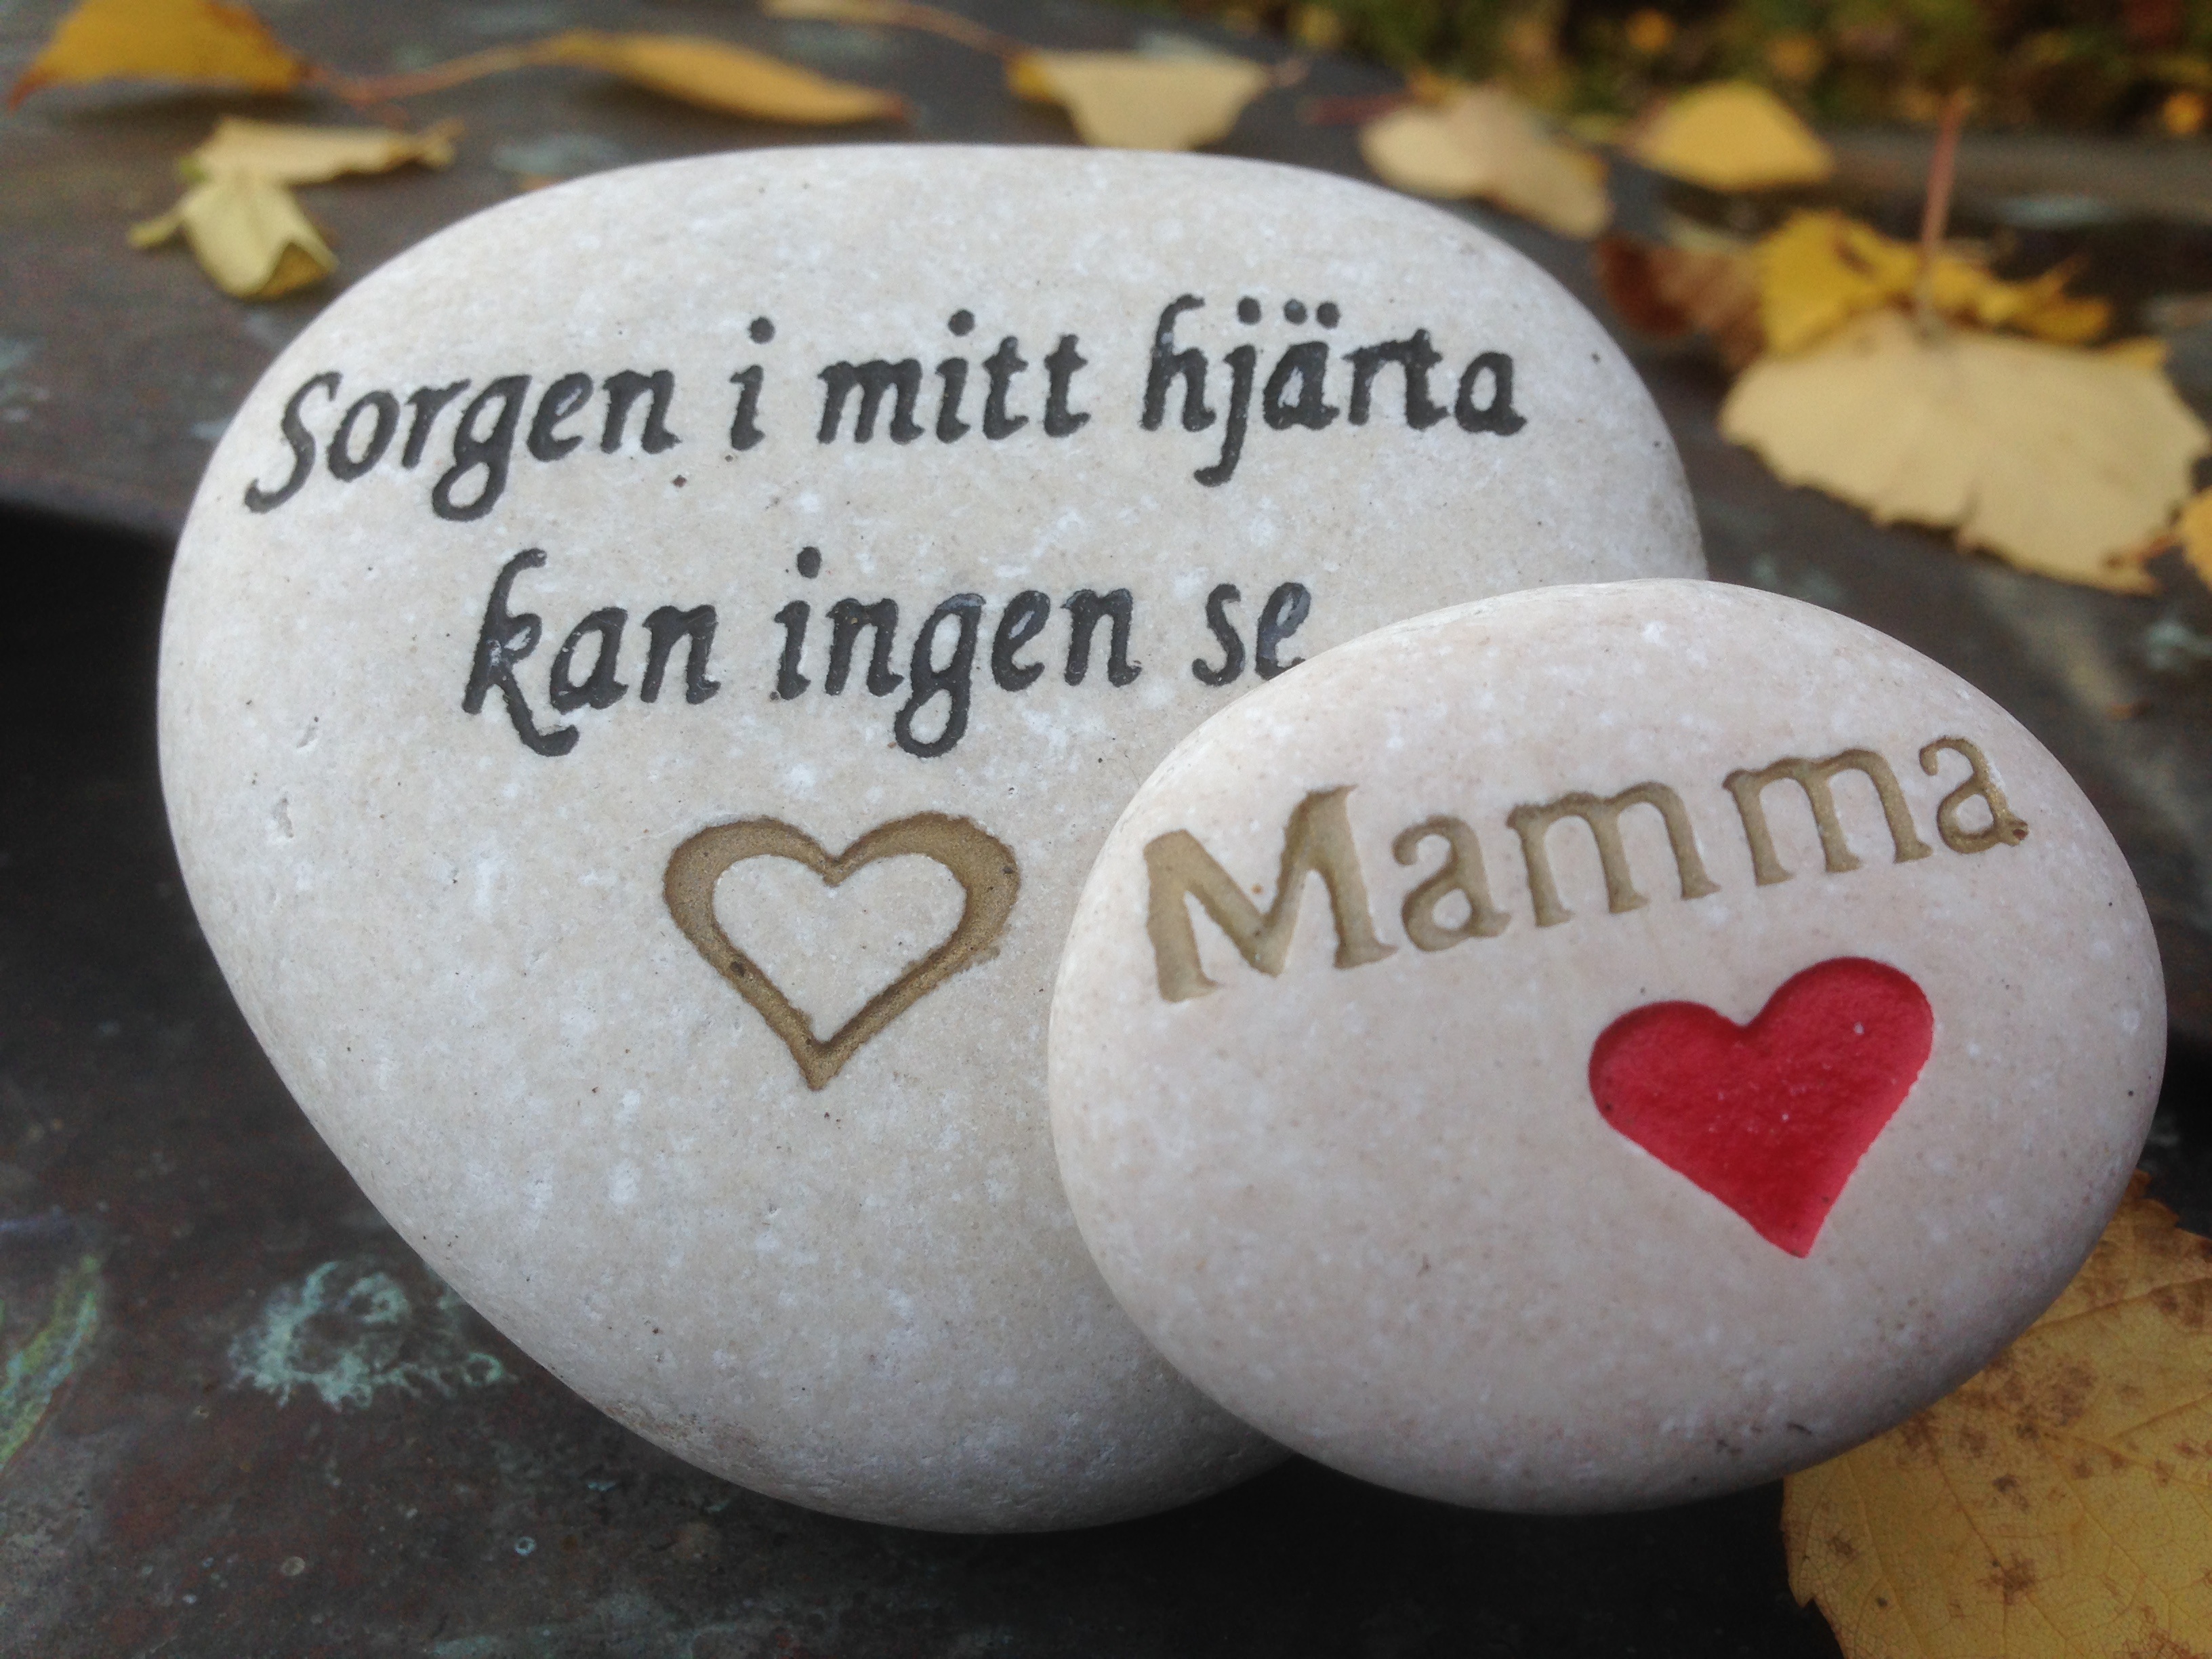
stone, love, food, text, missing, grief